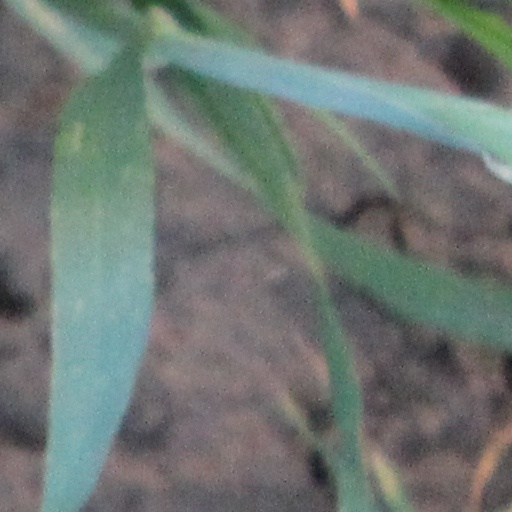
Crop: wheat